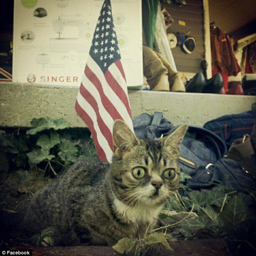
patriotic : the cute kitten celebrates us federal holiday with a flag